Operetta

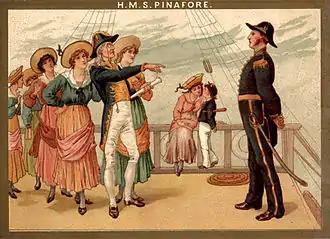
"H.M.S. Pinafore"

Offenbach's influence reached England by the 1860s. Arthur Sullivan, of the Gilbert and Sullivan duo, composed "Cox and Box" (1866) as a direct reaction to Offenbach's "Les deux aveugles" (1855). Gilbert and Sullivan solidified the format in England with their long-running collaboration during the Victorian era. With W. S. Gilbert writing the libretti and Sullivan composing the music, the pair produced 14 comic operas, which were later called Savoy Operas. Most were enormously popular in Britain, the U.S., and elsewhere. Gilbert, Sullivan, and their producer Richard D'Oyly Carte themselves call their joint works comic operas to distinguish this family-friendly fare from the risqué French operettas of the 1850s and 1860s. Their works, such as "H.M.S. Pinafore", "The Pirates of Penzance" and "The Mikado", continue to enjoy regular performances throughout the English-speaking world. While many of these operas seem to be very light-hearted, works such as "The Mikado" were making political commentaries on the British government and military with one of the main topics being capital punishment which was still widely used at the time.